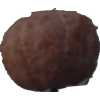
Label: orange_peeled